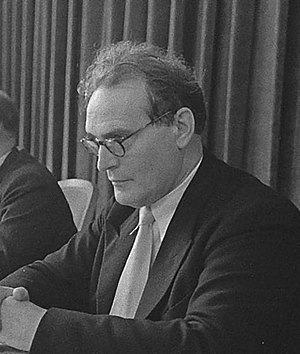
Günther Ramin
Günther Ramin 1950.
Günther Werner Hans Ramin var en tysk musiker.